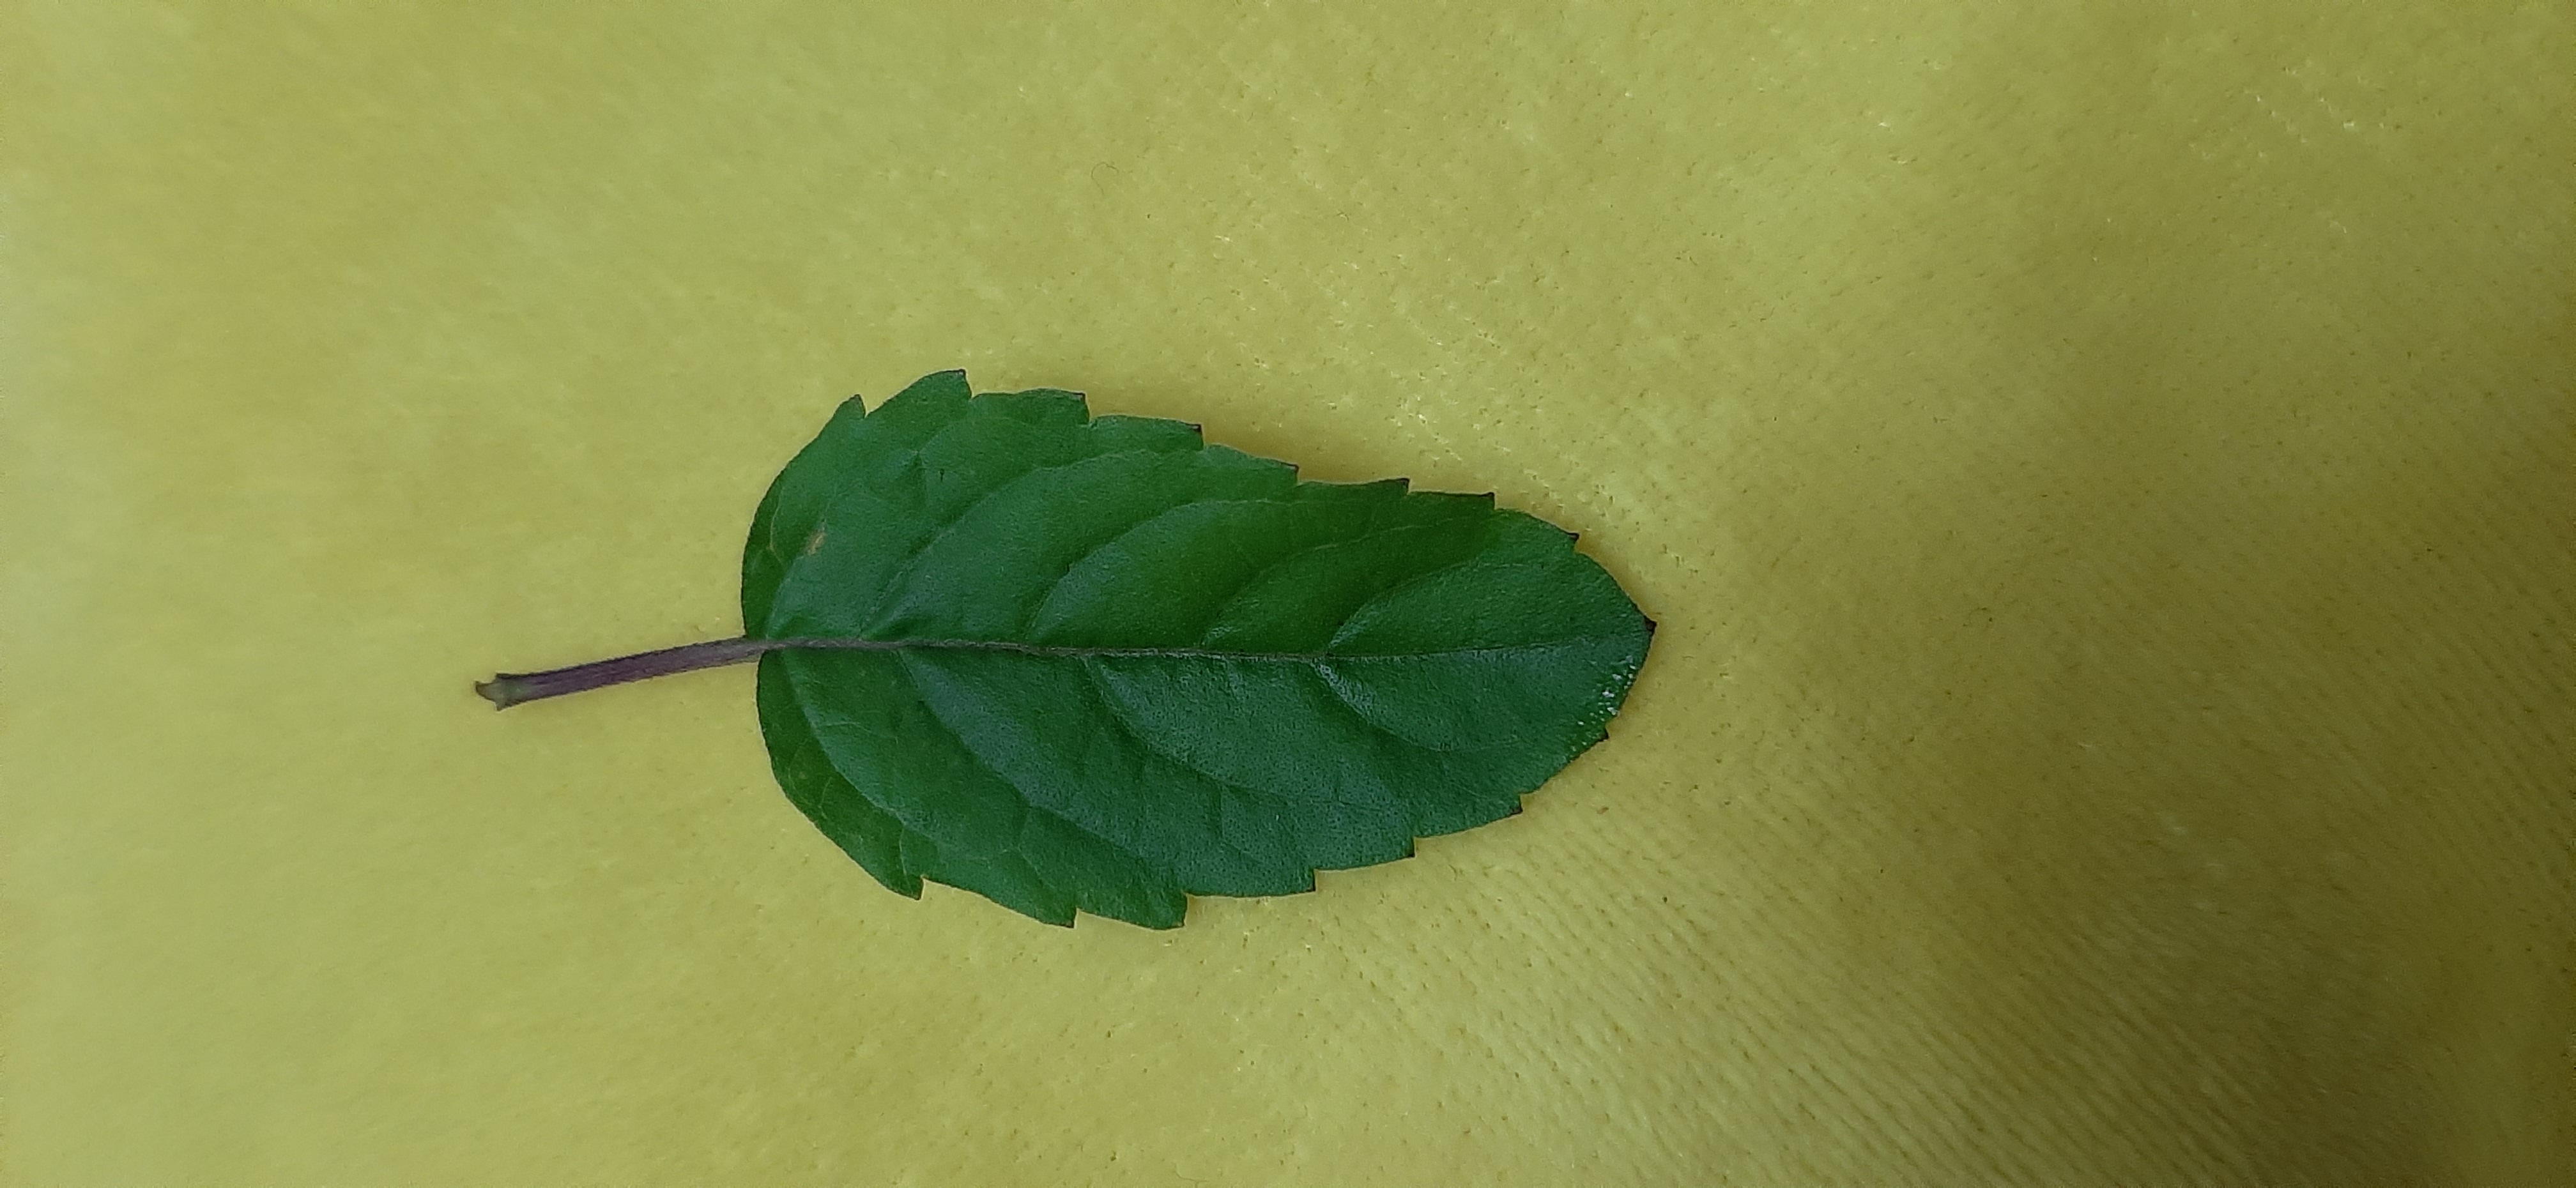
Plant: Tulsi